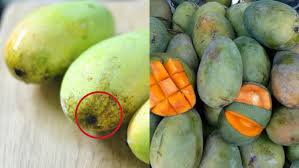
Label: Mango